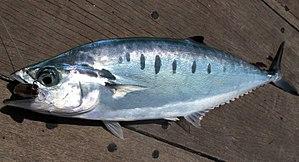
Scomberoides est un genre de poissons de la famille des Carangidae. Ils sont parfois appelés « fausses bonites » du fait de leur ressemblance avec certains Scombridae.